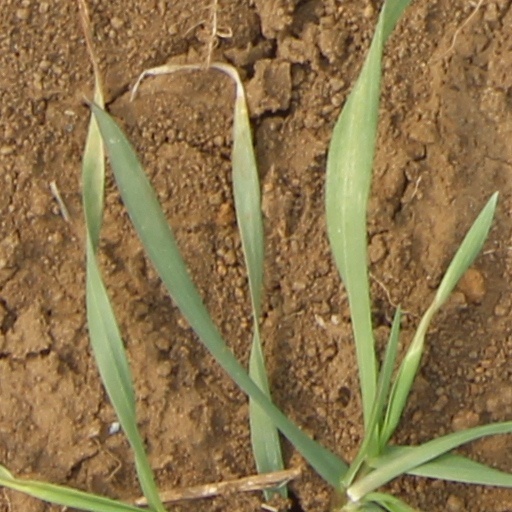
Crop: wheat